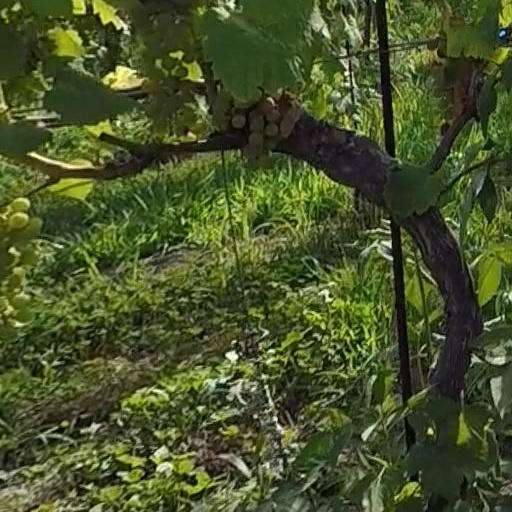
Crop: grape